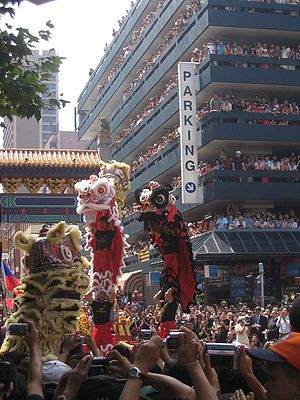
Melbourne / Demografi
Det kinesiske nytår fejres i Chinatown
Melbourne er Australiens næststørste by og hovedstad i delstaten Victoria.